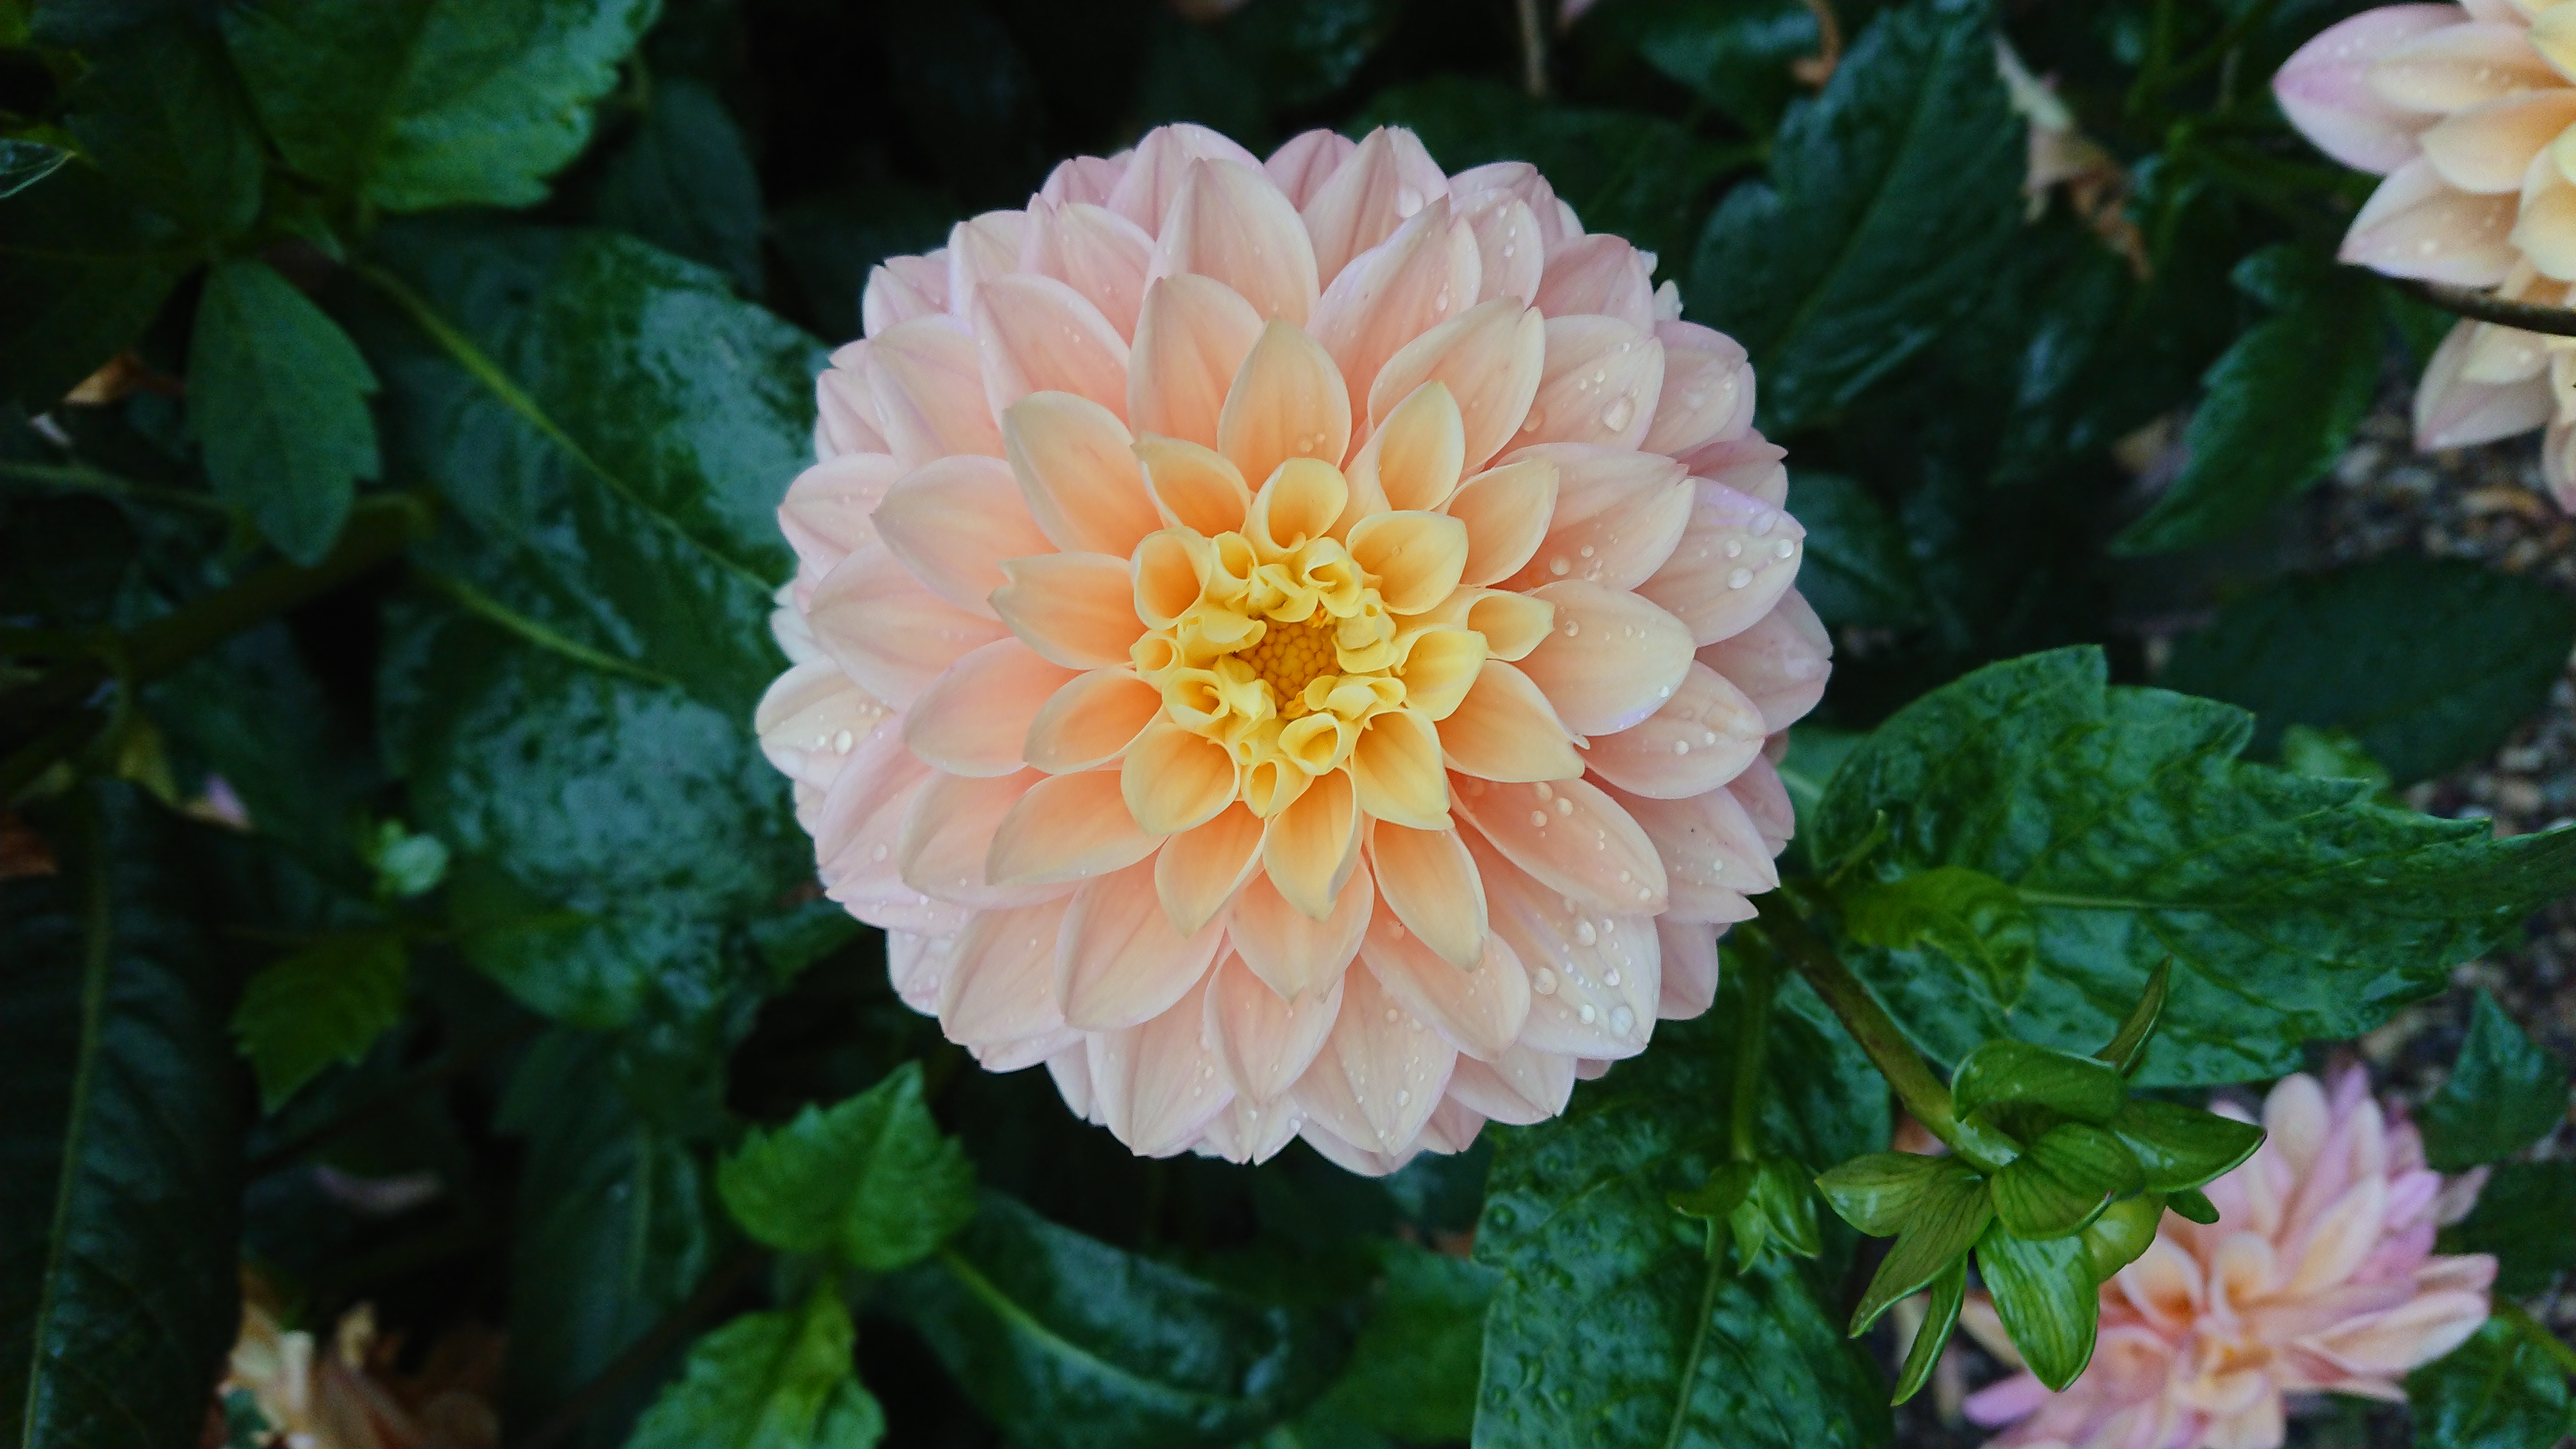
flower, flowering plant, petal, plant, dahlia, pink, botany, daisy family, annual plant, peach, rose family, camellia, perennial plant